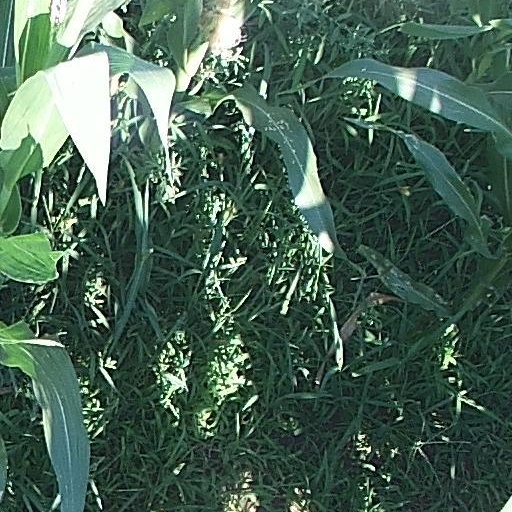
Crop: maize; corn